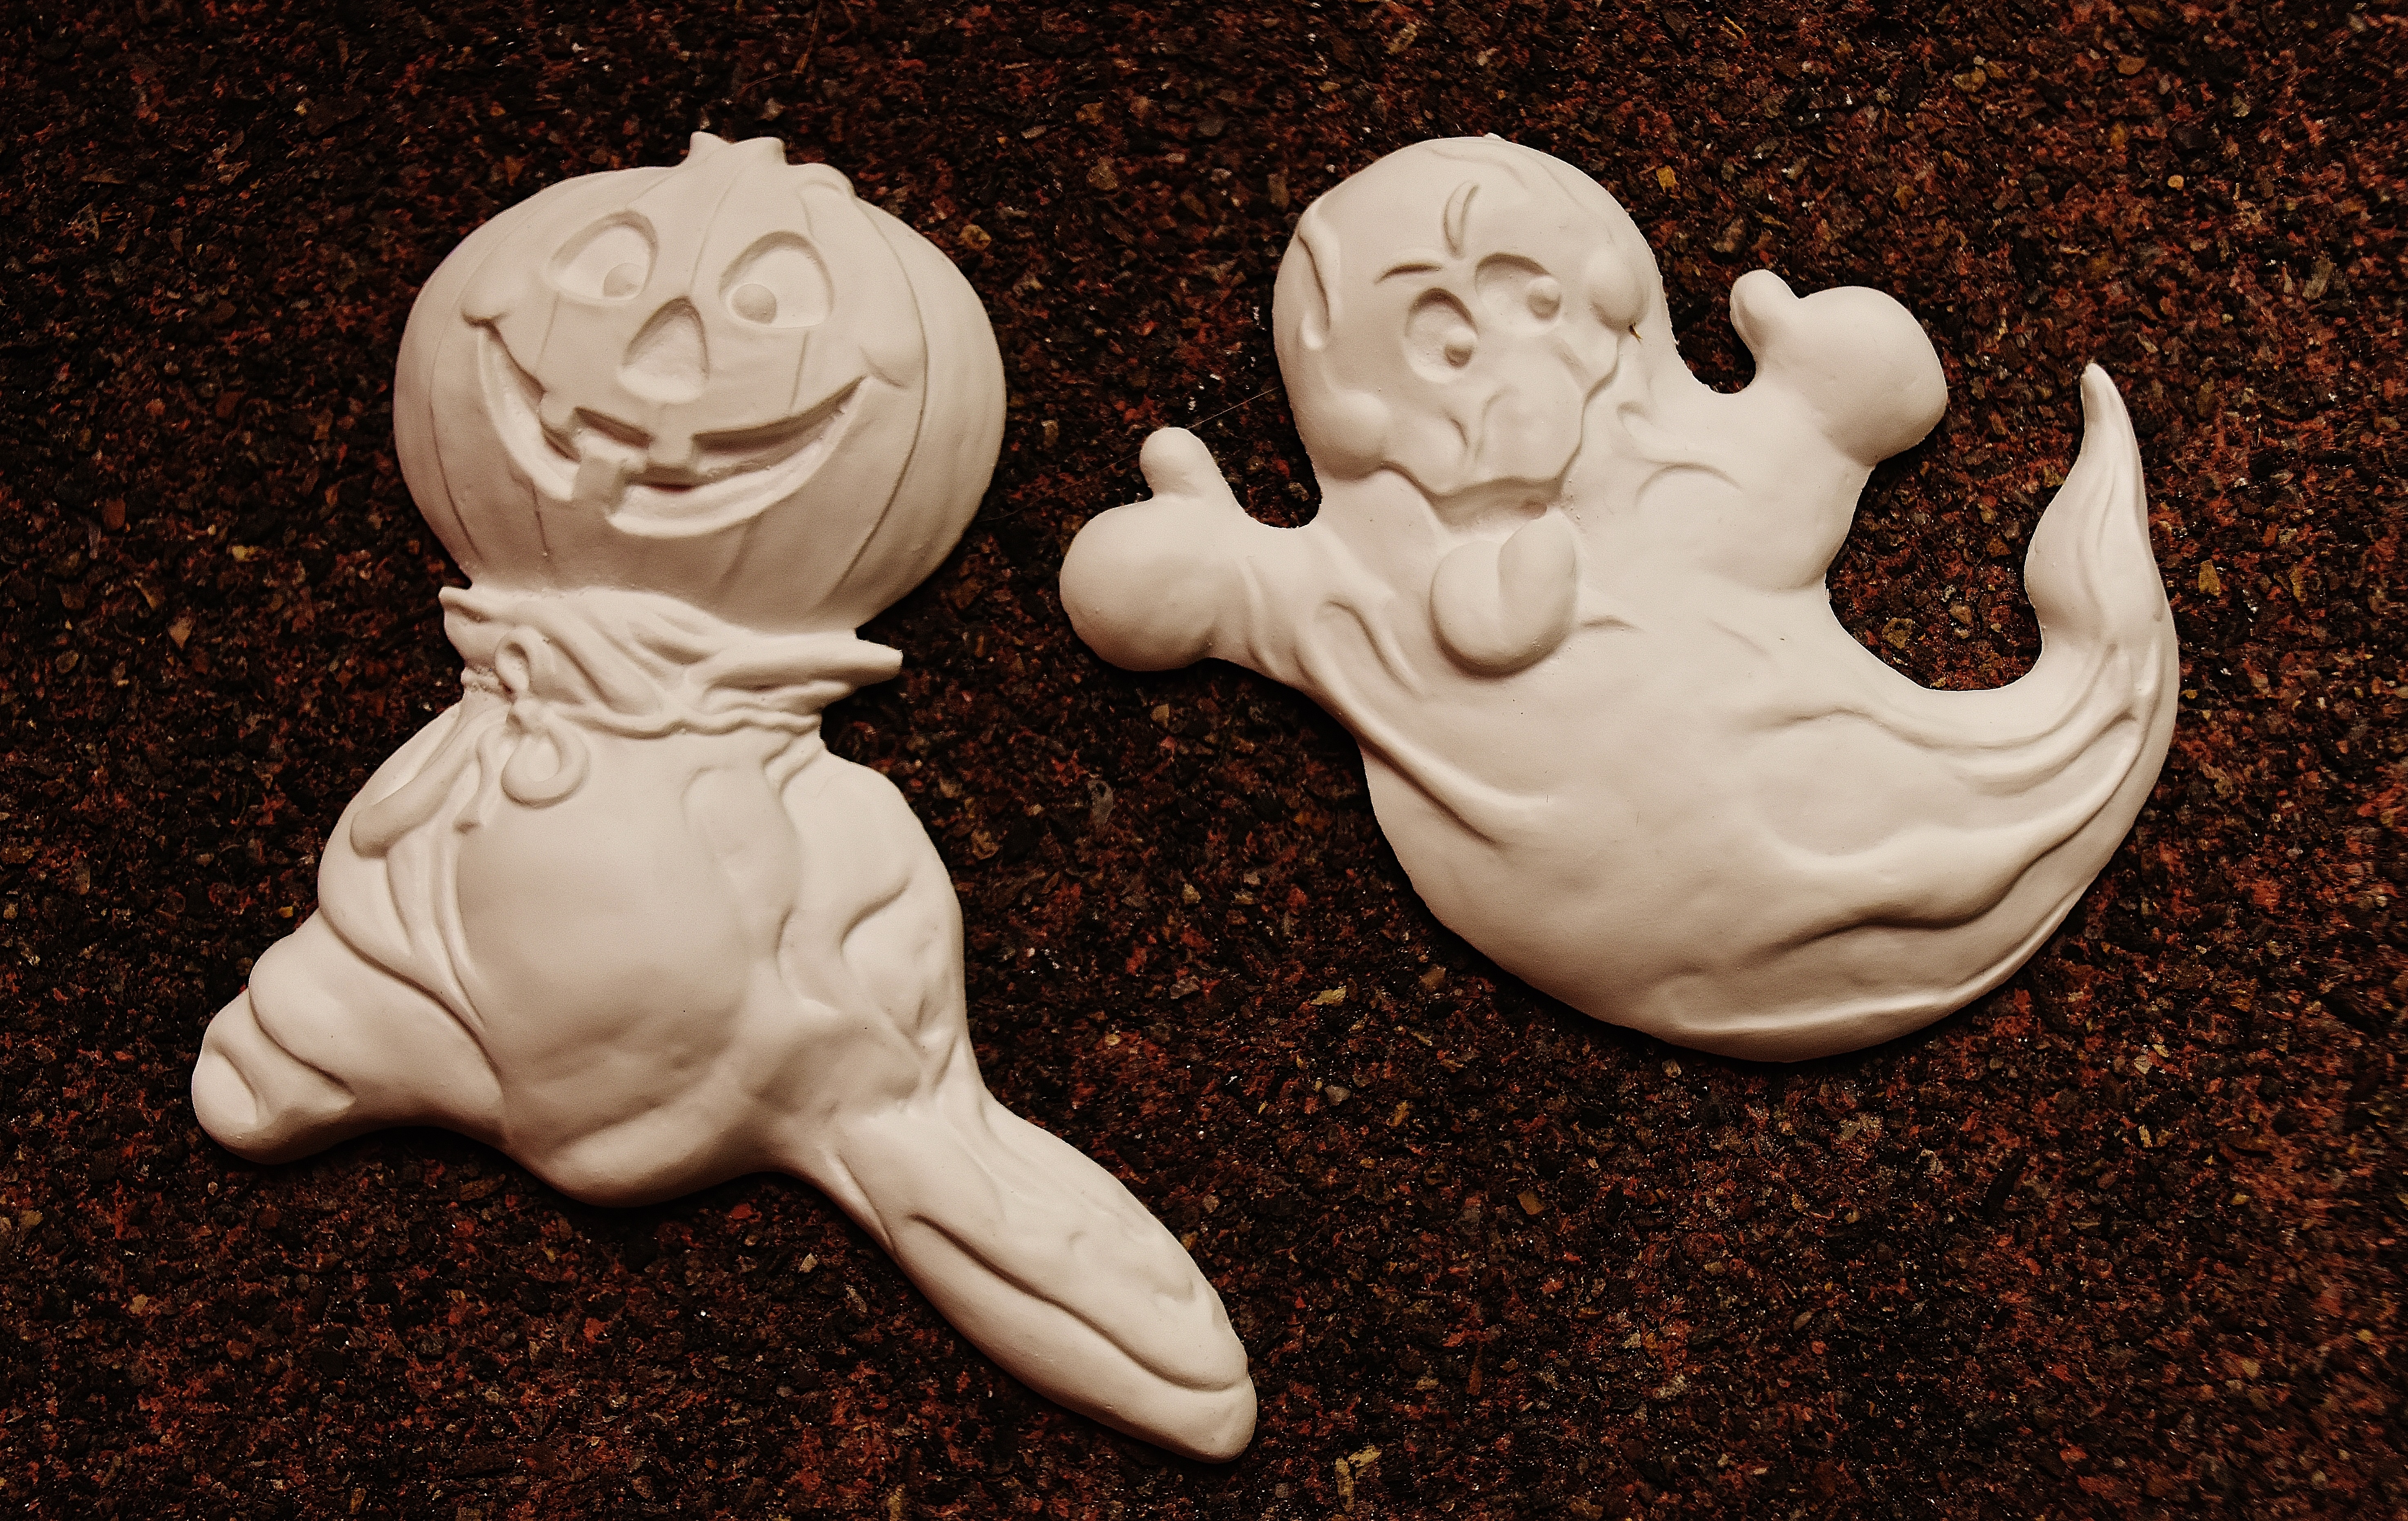
white, cute, monument, statue, ceramic, autumn, pumpkin, halloween, toy, fig, blank, sculpture, art, figurine, ghost, carving, porcelain, spirit, october, cast, happy halloween, hand labor, gypsum, unpainted, self made, human positions